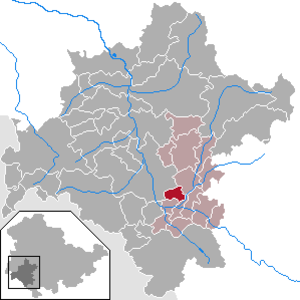
Ellingshausen est une municipalité allemande du land de Thuringe, dans l'arrondissement de Schmalkalden-Meiningen, au centre de l'Allemagne. En 2015, sa population est de 237 habitants.